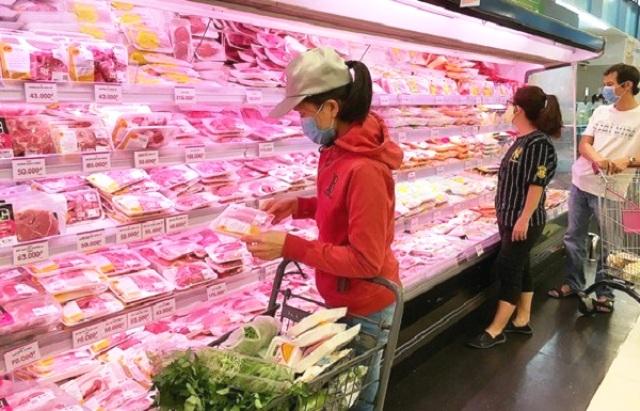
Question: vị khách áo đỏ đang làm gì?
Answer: vị khách áo đỏ đang mua thịt